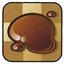
Concepts: Brown